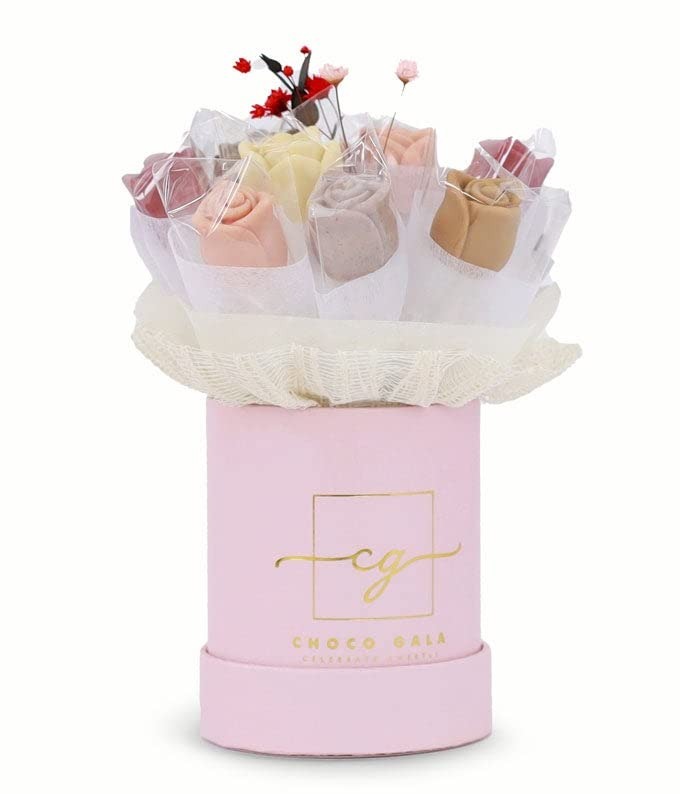
Item Name: From You Flowers - Chocolate Rose Bouquet - Pink for Birthday, Anniversary, Get Well, Congratulations, Thank You, All Occasions
Bullet Point 1: Includes: 12 Signature Chocolate Roses, Sprig of Preserved Flowers + Pink Gift Container + Window Bag
Bullet Point 2: For maximum freshness, all orders are delivered directly to your recipient's doorstep. Arrival date can be confirmed during checkout.
Bullet Point 3: Packed to order gift delivery. Packaged in a gift box.
Bullet Point 4: Send Happiness. Let us help you send happiness to loved ones with our extensive gifting selections.
Bullet Point 5: To include a personalized message, check the box labeled 'This is a gift' in your cart or at checkout.
Product Description: Perfect to celebrate any occasion, this beautiful arrangement of chocolate roses makes for an unforgettable gift. Express your love for a partner, a friend, or a family member with this bouquet of one dozen Callebaut Belgian chocolate roses in assorted flavors. Arranged in an elegant gift box with sprigs of preserved flowers, your recipient is sure to love.Allergen Alert: Products may contain traces of milk, peanuts, tree nuts, coconut, and gluten. Includes: &bull; 12 Signature Chocolate Roses &bull; Sprig of Preserved Flowers &bull; Pink Gift Container &bull; Window Bag &bull; Personalized Card Message
Value: 1.0
Unit: Count

Price: 94.97